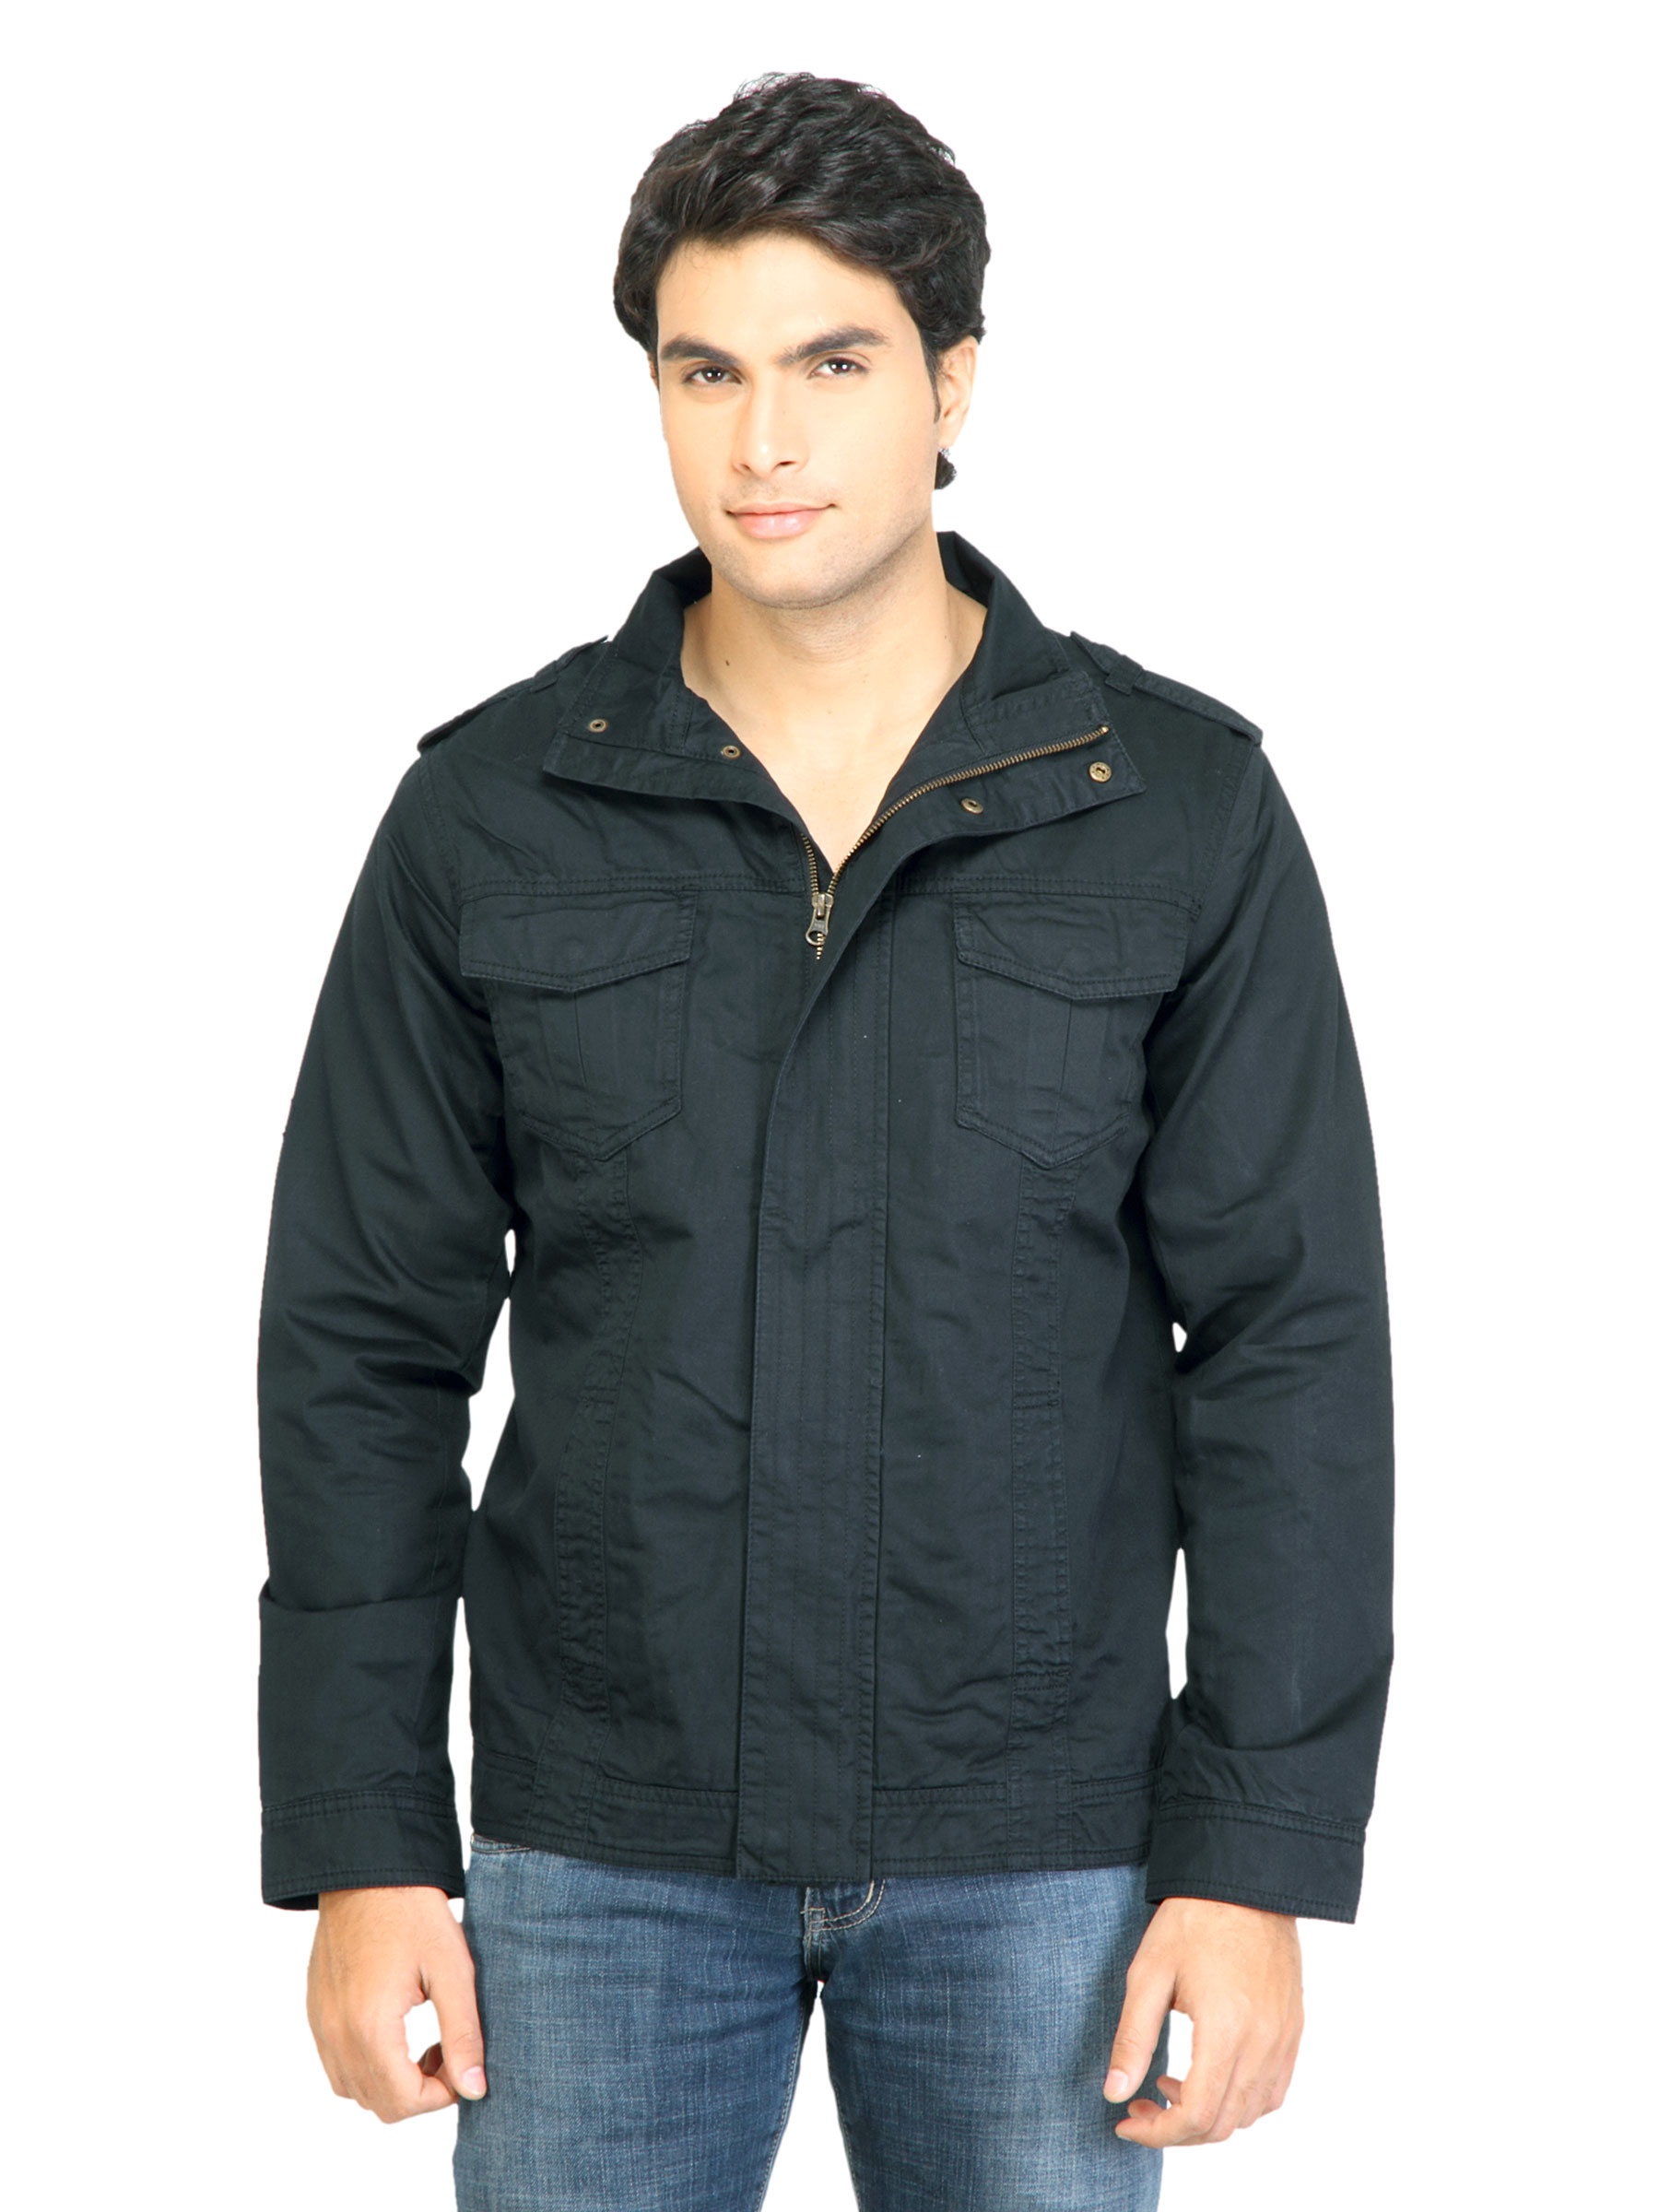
United Colors of Benetton Men Solid Black Jacket
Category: Apparel / Topwear / Jackets
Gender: Men
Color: Black
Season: Fall 2011
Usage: Casual